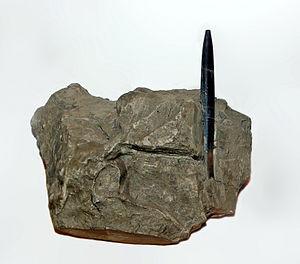
Mourèze est une commune française située dans le département de l'Hérault en région Occitanie.